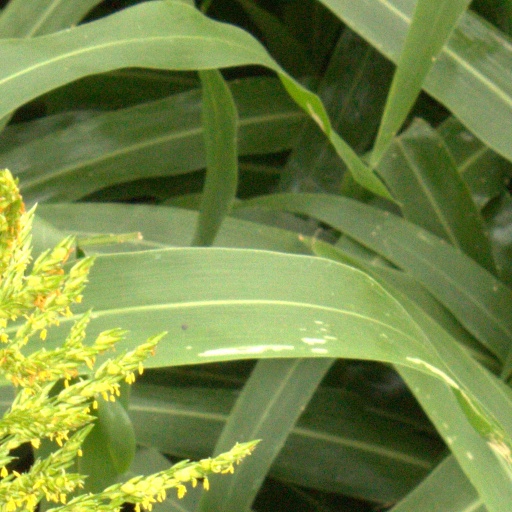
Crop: sorghum